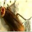
Label: cockroach